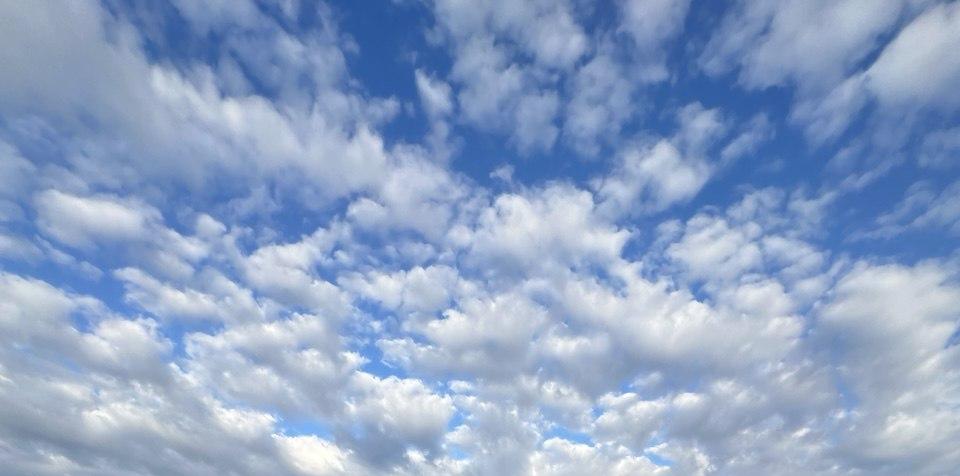
Cloud type: Stratocumulus